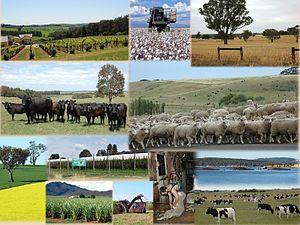
Composition réalisée à partir de 12 photos représentant les différentes productions agricoles d'Australie
L'environnement en Australie est l'environnement du pays Australie, pays d'Océanie. L'Australie est le sixième plus grand pays au monde par la superficie. Le territoire rassemble des espaces désertiques et des écosystèmes très riches en biodiversité, comme la Grande barrière de corail classée au patrimoine mondial, les forêts tempérées de Tasmanie et le Sud-Ouest de l'Australie méditerranéen, Point chaud de biodiversité. Les ressources en charbon sont importantes. Elles fournissent la majorité de l’électricité du pays, qui est par ailleurs le premier exportateur mondial de charbon. Le pays a ainsi un bilan carbone par habitant élevé.
L'agriculture est un secteur important de l'économie de l'Australie, tant historiquement que dans la structure de son commerce extérieur.